Édouard Muller (painter)

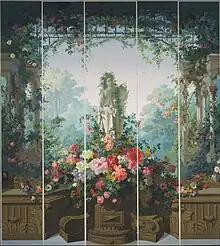
"Garden of Armida" wallpaper, 1854. Philadelphia Museum of Art.

Édouard Muller (born 26 September 1823 in Mulhouse, France; died on 29 December 1876 in Nogent-sur-Marne, France) was a French painter and designer. He is best remembered for his designs "Le Jardin d'Hiver," "Le Jardin d'Armide" (1854) and "La Galerie de Flore" (1856–57) for the Jules Desfossé company. He also produced painted panels for the Zuber company at Rixheim.